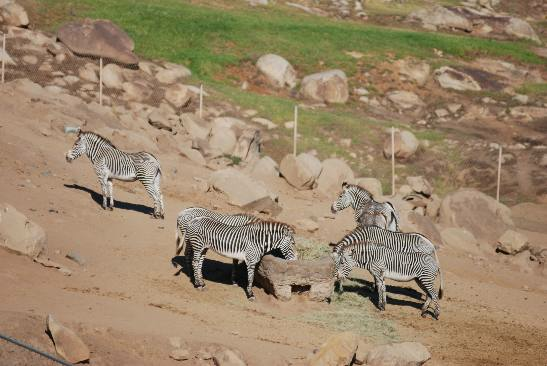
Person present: No